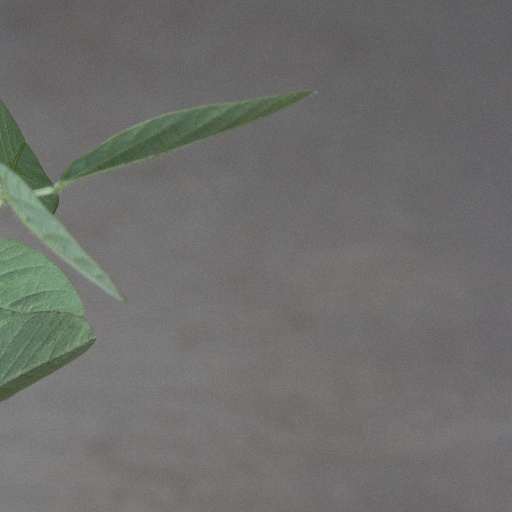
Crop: soybean